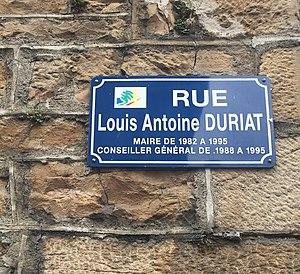
Image de Reyrieux, Ain, France en avril 2017.
Reyrieux est une commune française située dans le département de l'Ain en région Auvergne-Rhône-Alpes.